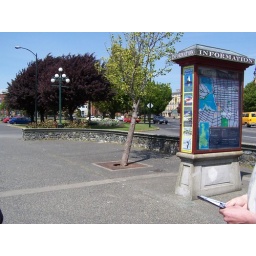
An expansive sidewalk at this location could accommodate bike racks for use by a nearby design school.